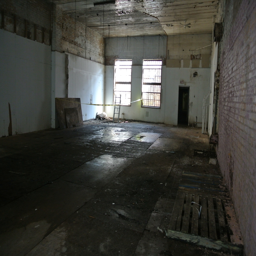
a leaky roof has soaked much of the building .